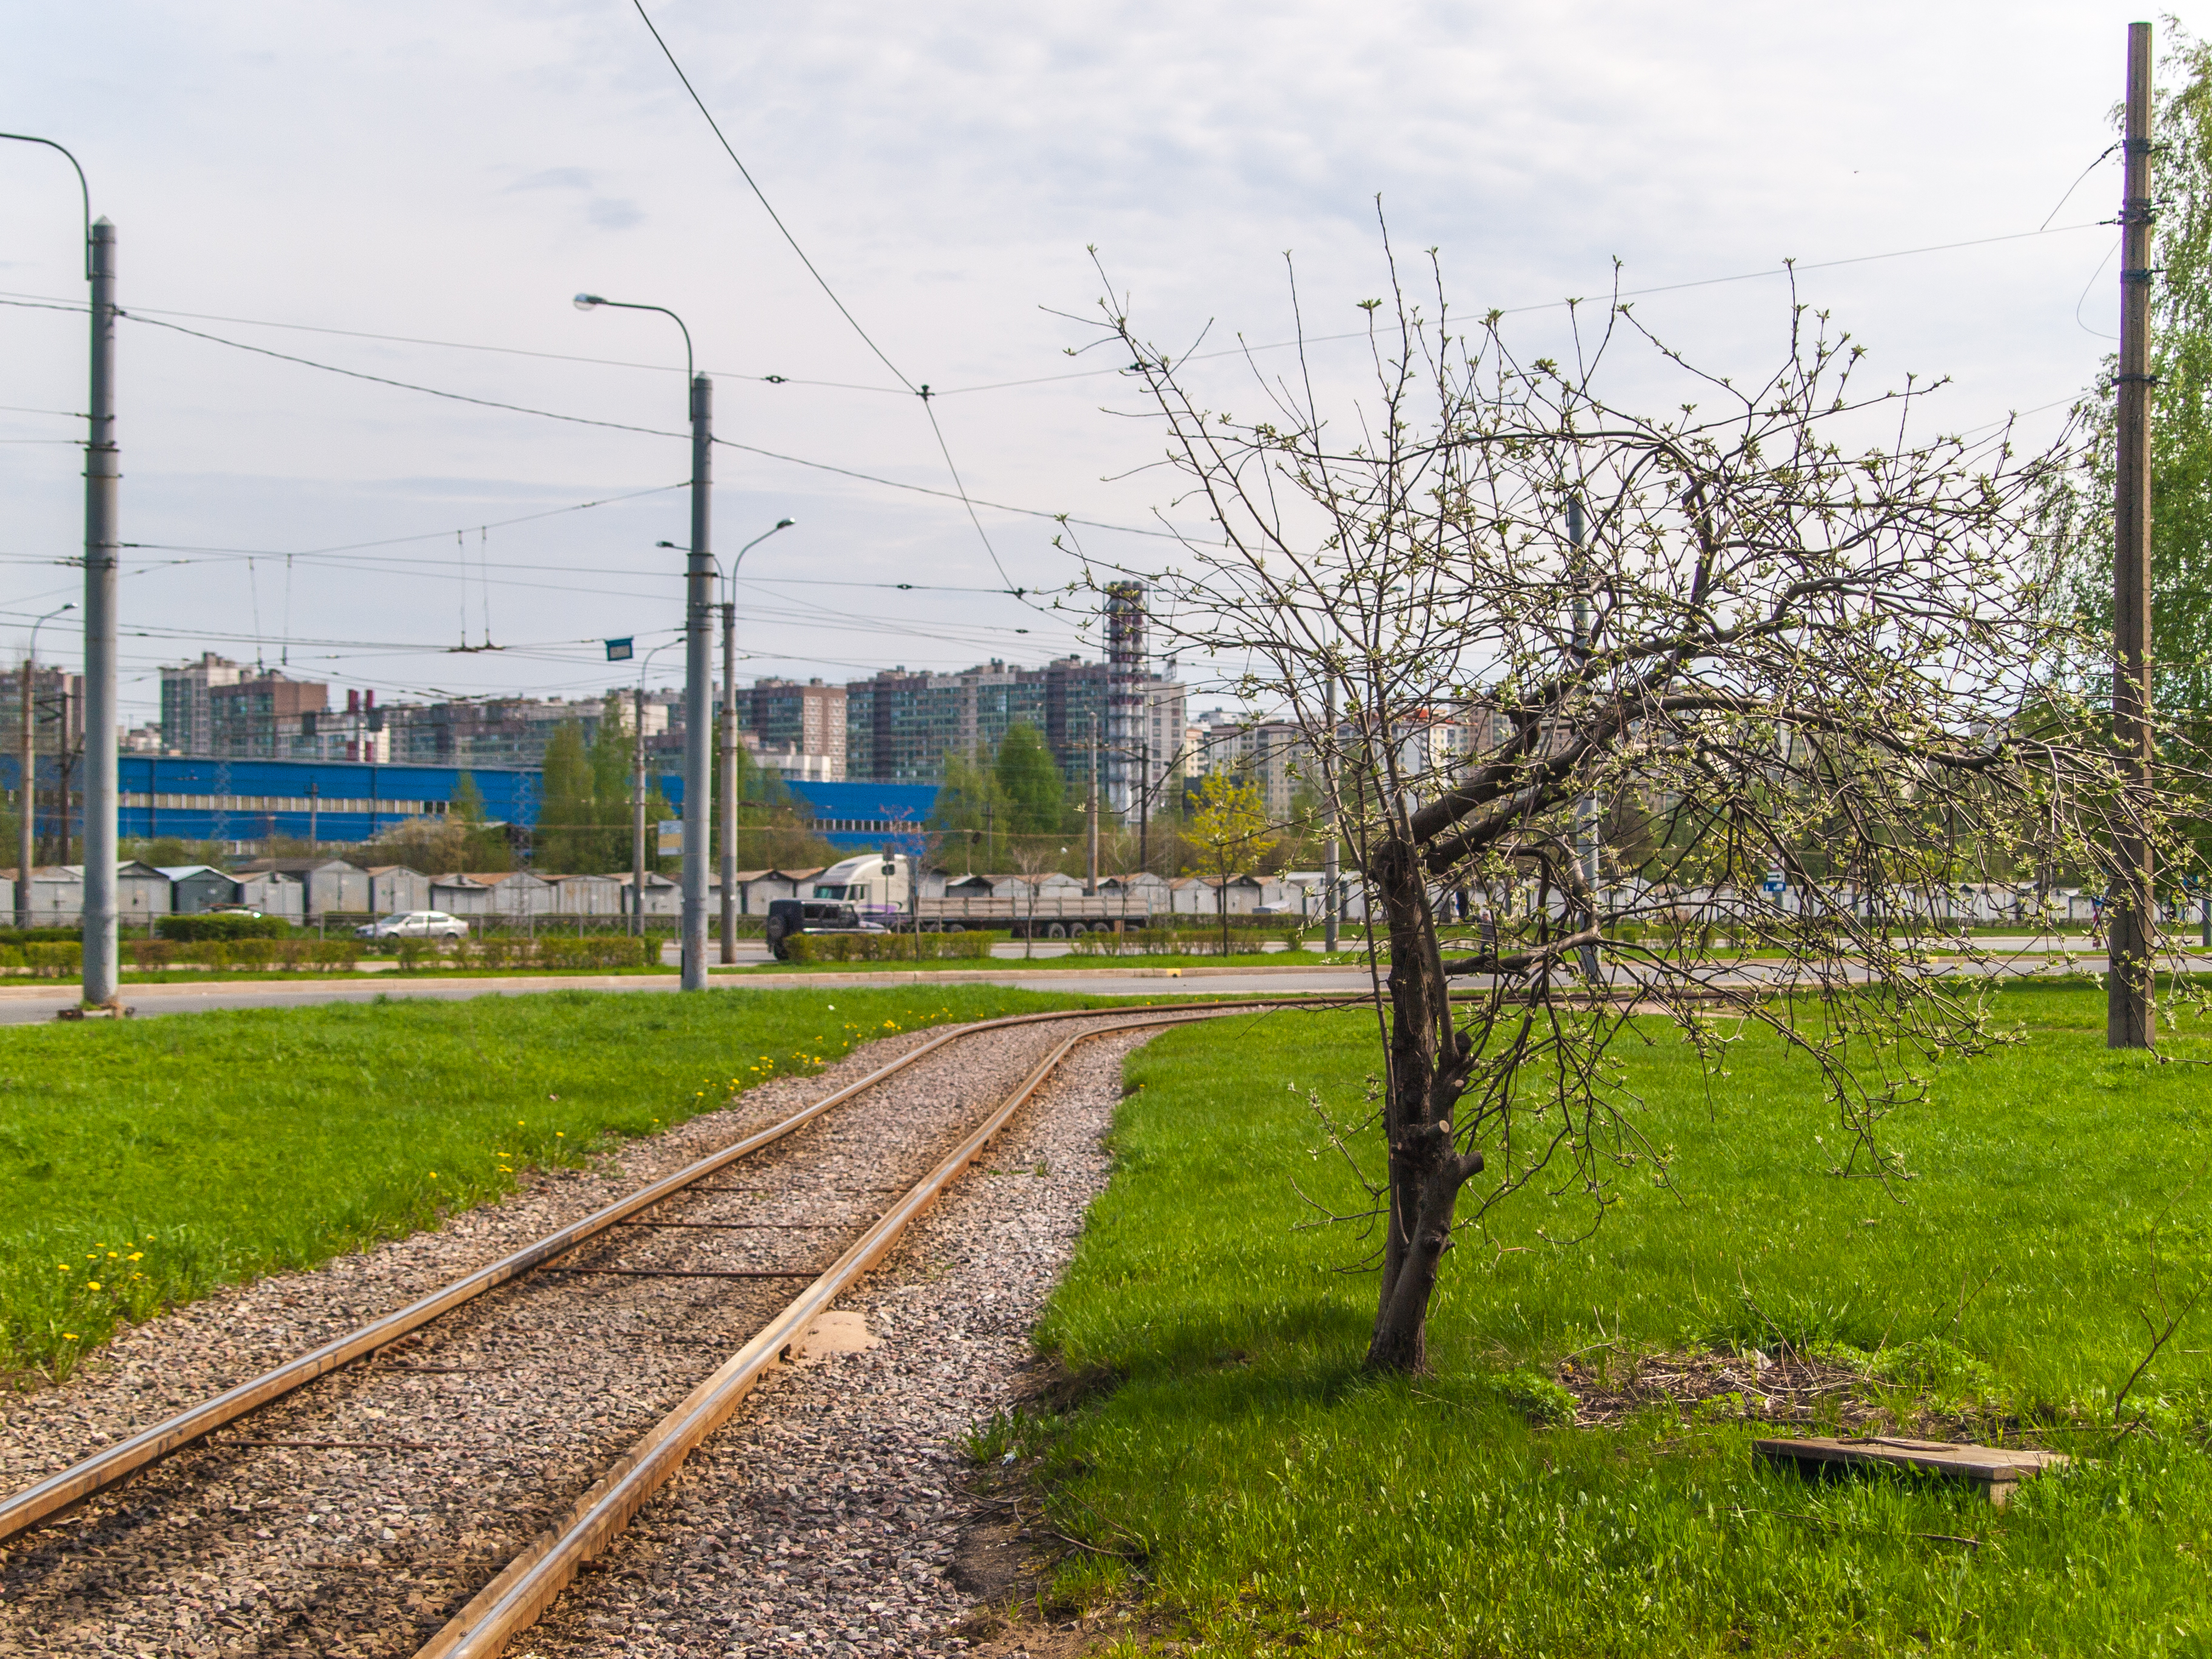
images, sky, plant, cloud, electricity, land lot, overhead power line, tree, grass, rolling, track, natural landscape, residential area, plain, railway, landscape, road, transmission tower, electrical supply, public utility, twig, building, grassland, pole, suburb, slope, wire, field, metal, soil, blossom, electrical network, city, paint, plant stem